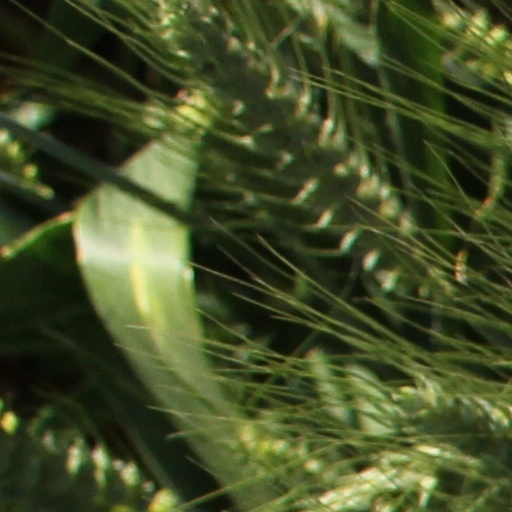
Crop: wheat